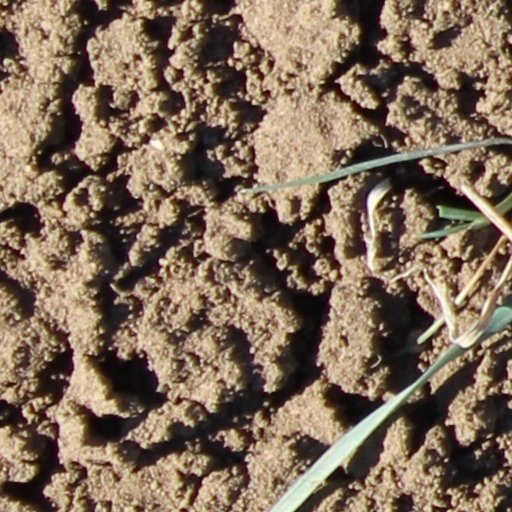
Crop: wheat